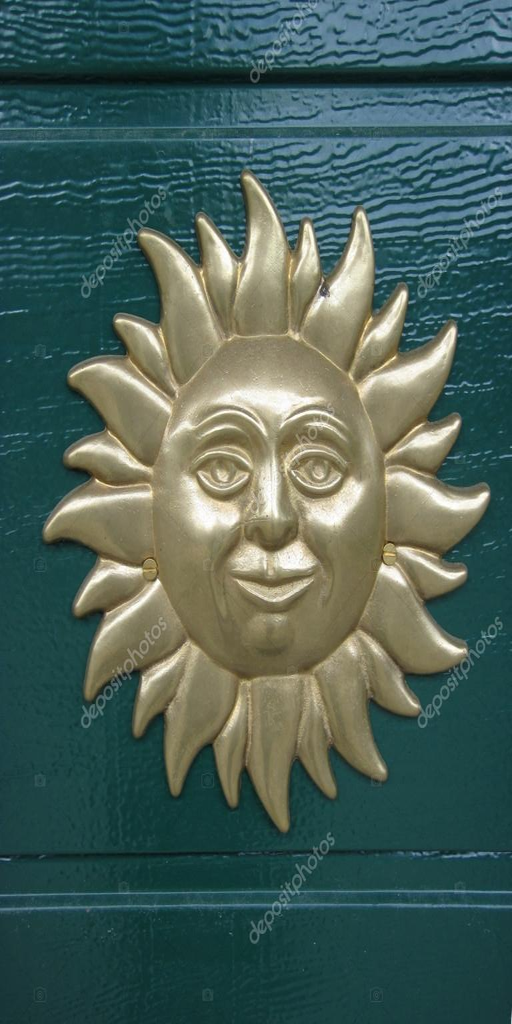
the bas - relief face is hinging on the door -- stock photo #